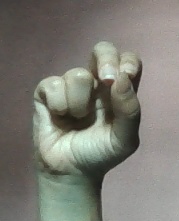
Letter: gaaf